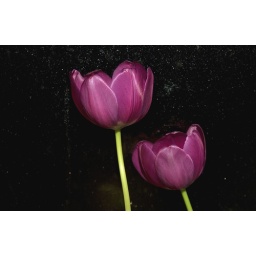
Tulips in the kitchen contrasting strongly against the night window (which could do with a clean) ...